Daniel Silvan Evans

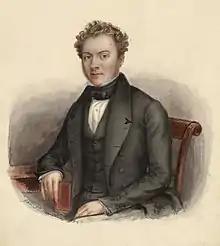
Rev. Daniel Silvan Evans

Daniel Silvan Evans (11 January 1818 – 12 April 1903) was a Welsh clergyman, scholar and lexicographer. Educated at the Independent College in Brecon, Silvan Evans worked as a schoolmaster for five years. On marriage he conformed to the Established Church, studying at St David's College, Lampeter, where he became lecturer in Welsh. Ordained deacon in 1848 and priest the following year he served curacies at Llandegwning parish in Llŷn and from 1852 to 1862 at nearby Llangian, Caernarfonshire. In 1862 he was appointed to the living of Llanymawddwy, Merioneth.